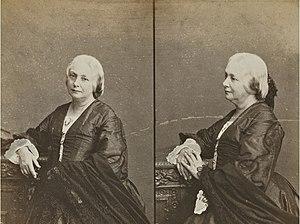
Double portrait de Juliette Drouet, Guémar frères, Bruxelles.
Arsène Garnier, né le 21 juin 1822 à Saint-Pierre-de-Cresnay et mort le 12 septembre 1900 à Cuves, est un photographe français.
Juliette Drouet, de son vrai nom Julienne Joséphine Gauvain, née à Fougères le 10 avril 1806 et morte à Paris le 11 mai 1883, est une actrice française qui a été la compagne de Victor Hugo pendant près de cinquante ans.